Begging in animals

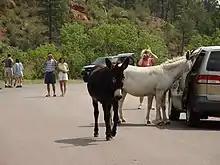
The well known 'begging burros' (feral donkeys) of Custer State Park in South Dakota, United States, begging food from tourists

Aside from eusocial species such as ants and honey bees, parental care and therefore begging is rare among insects.